Ryan Johansen

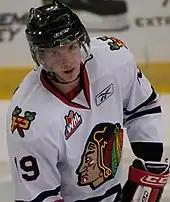
Johansen with the Winterhawks in November 2010

Convinced of his ability, the Winterhawks persuaded Johansen to forego university and join their club for the 2009–10 WHL season. In Portland, he joined a line with fellow 2010 NHL Entry Draft prospects Nino Niederreiter and Brad Ross. He finished the year with 25 goals and 69 points in 71 games, second among league rookies behind Kevin Connauton and second in team scoring, behind Chris Francis. Helping the Winterhawks make the playoffs one year after finishing last in the WHL, they advanced to the second round. Johansen added 18 points in 13 games, ninth in league scoring and first among rookies, despite playing in only two of four playoff rounds.